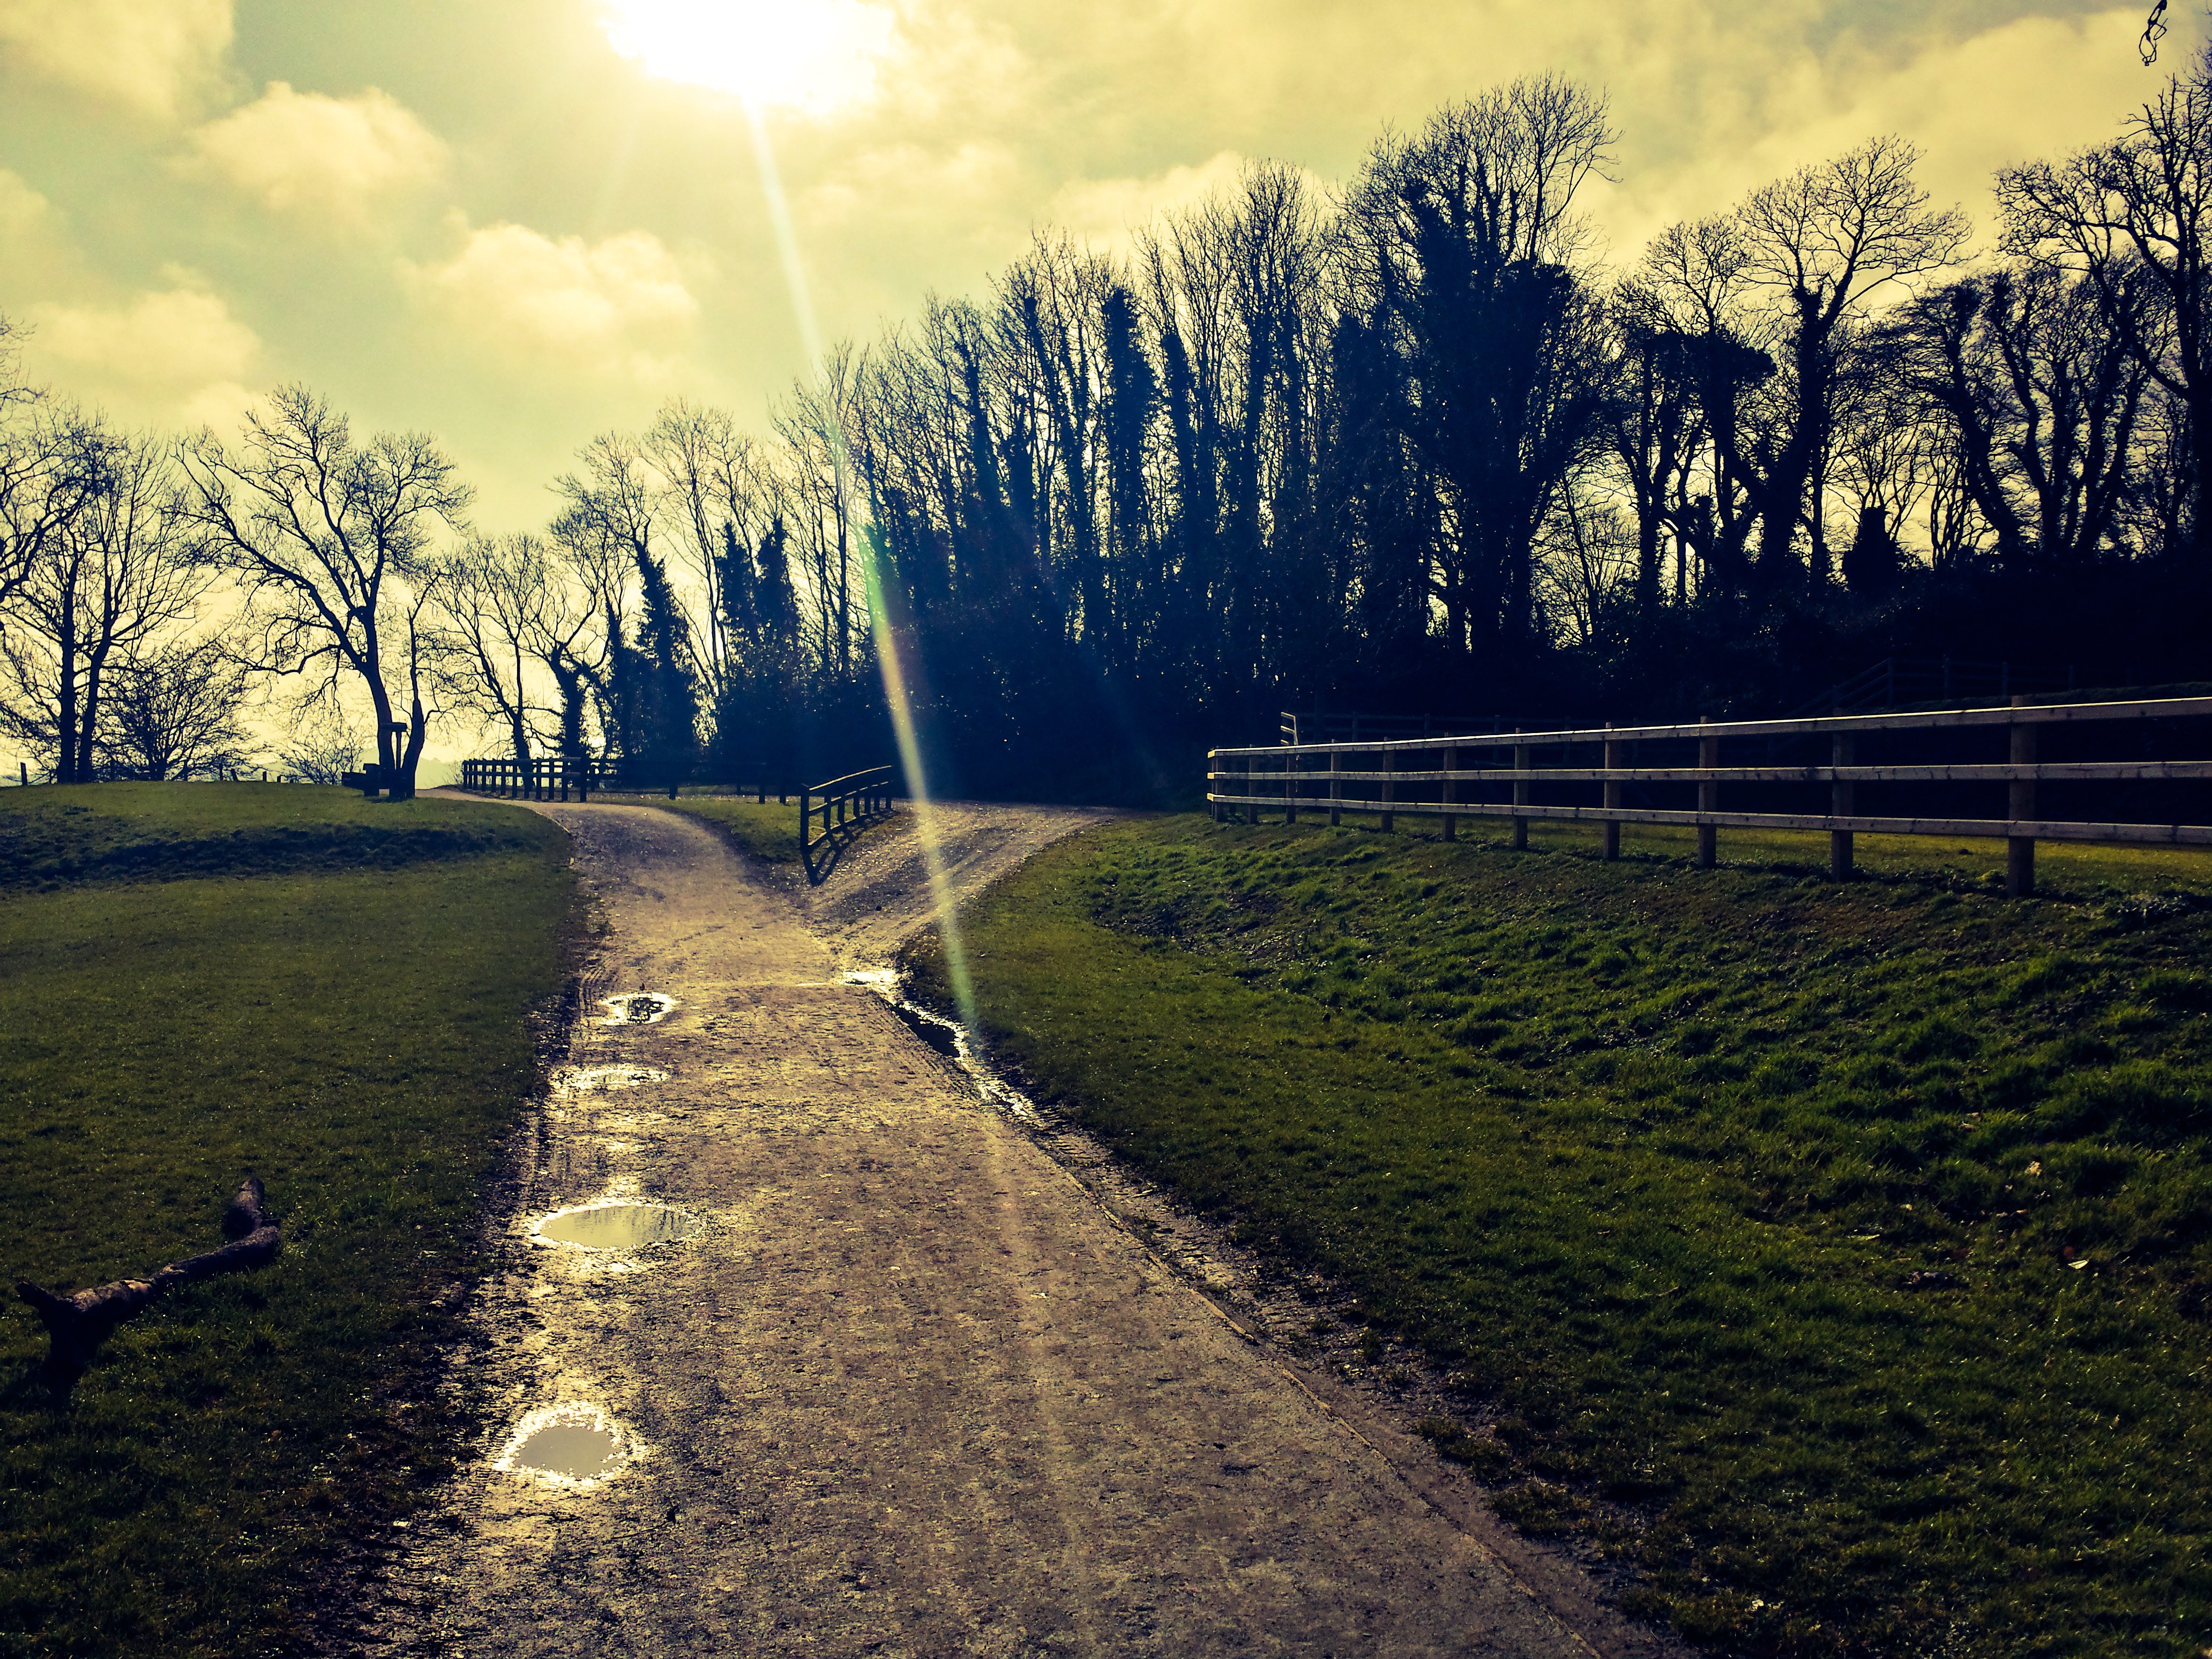
landscape, tree, nature, forest, grass, horizon, mountain, light, cloud, plant, sky, sunrise, sunset, mist, field, sunlight, morning, leaf, hill, dawn, dusk, evening, reflection, autumn, soil, agriculture, season, rural area, atmospheric phenomenon, woody plant